Describe the emotion expressed in this image:  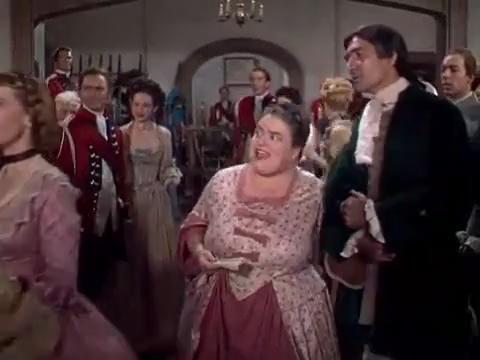
This person displays Fear, valence and arousal with high intensity.